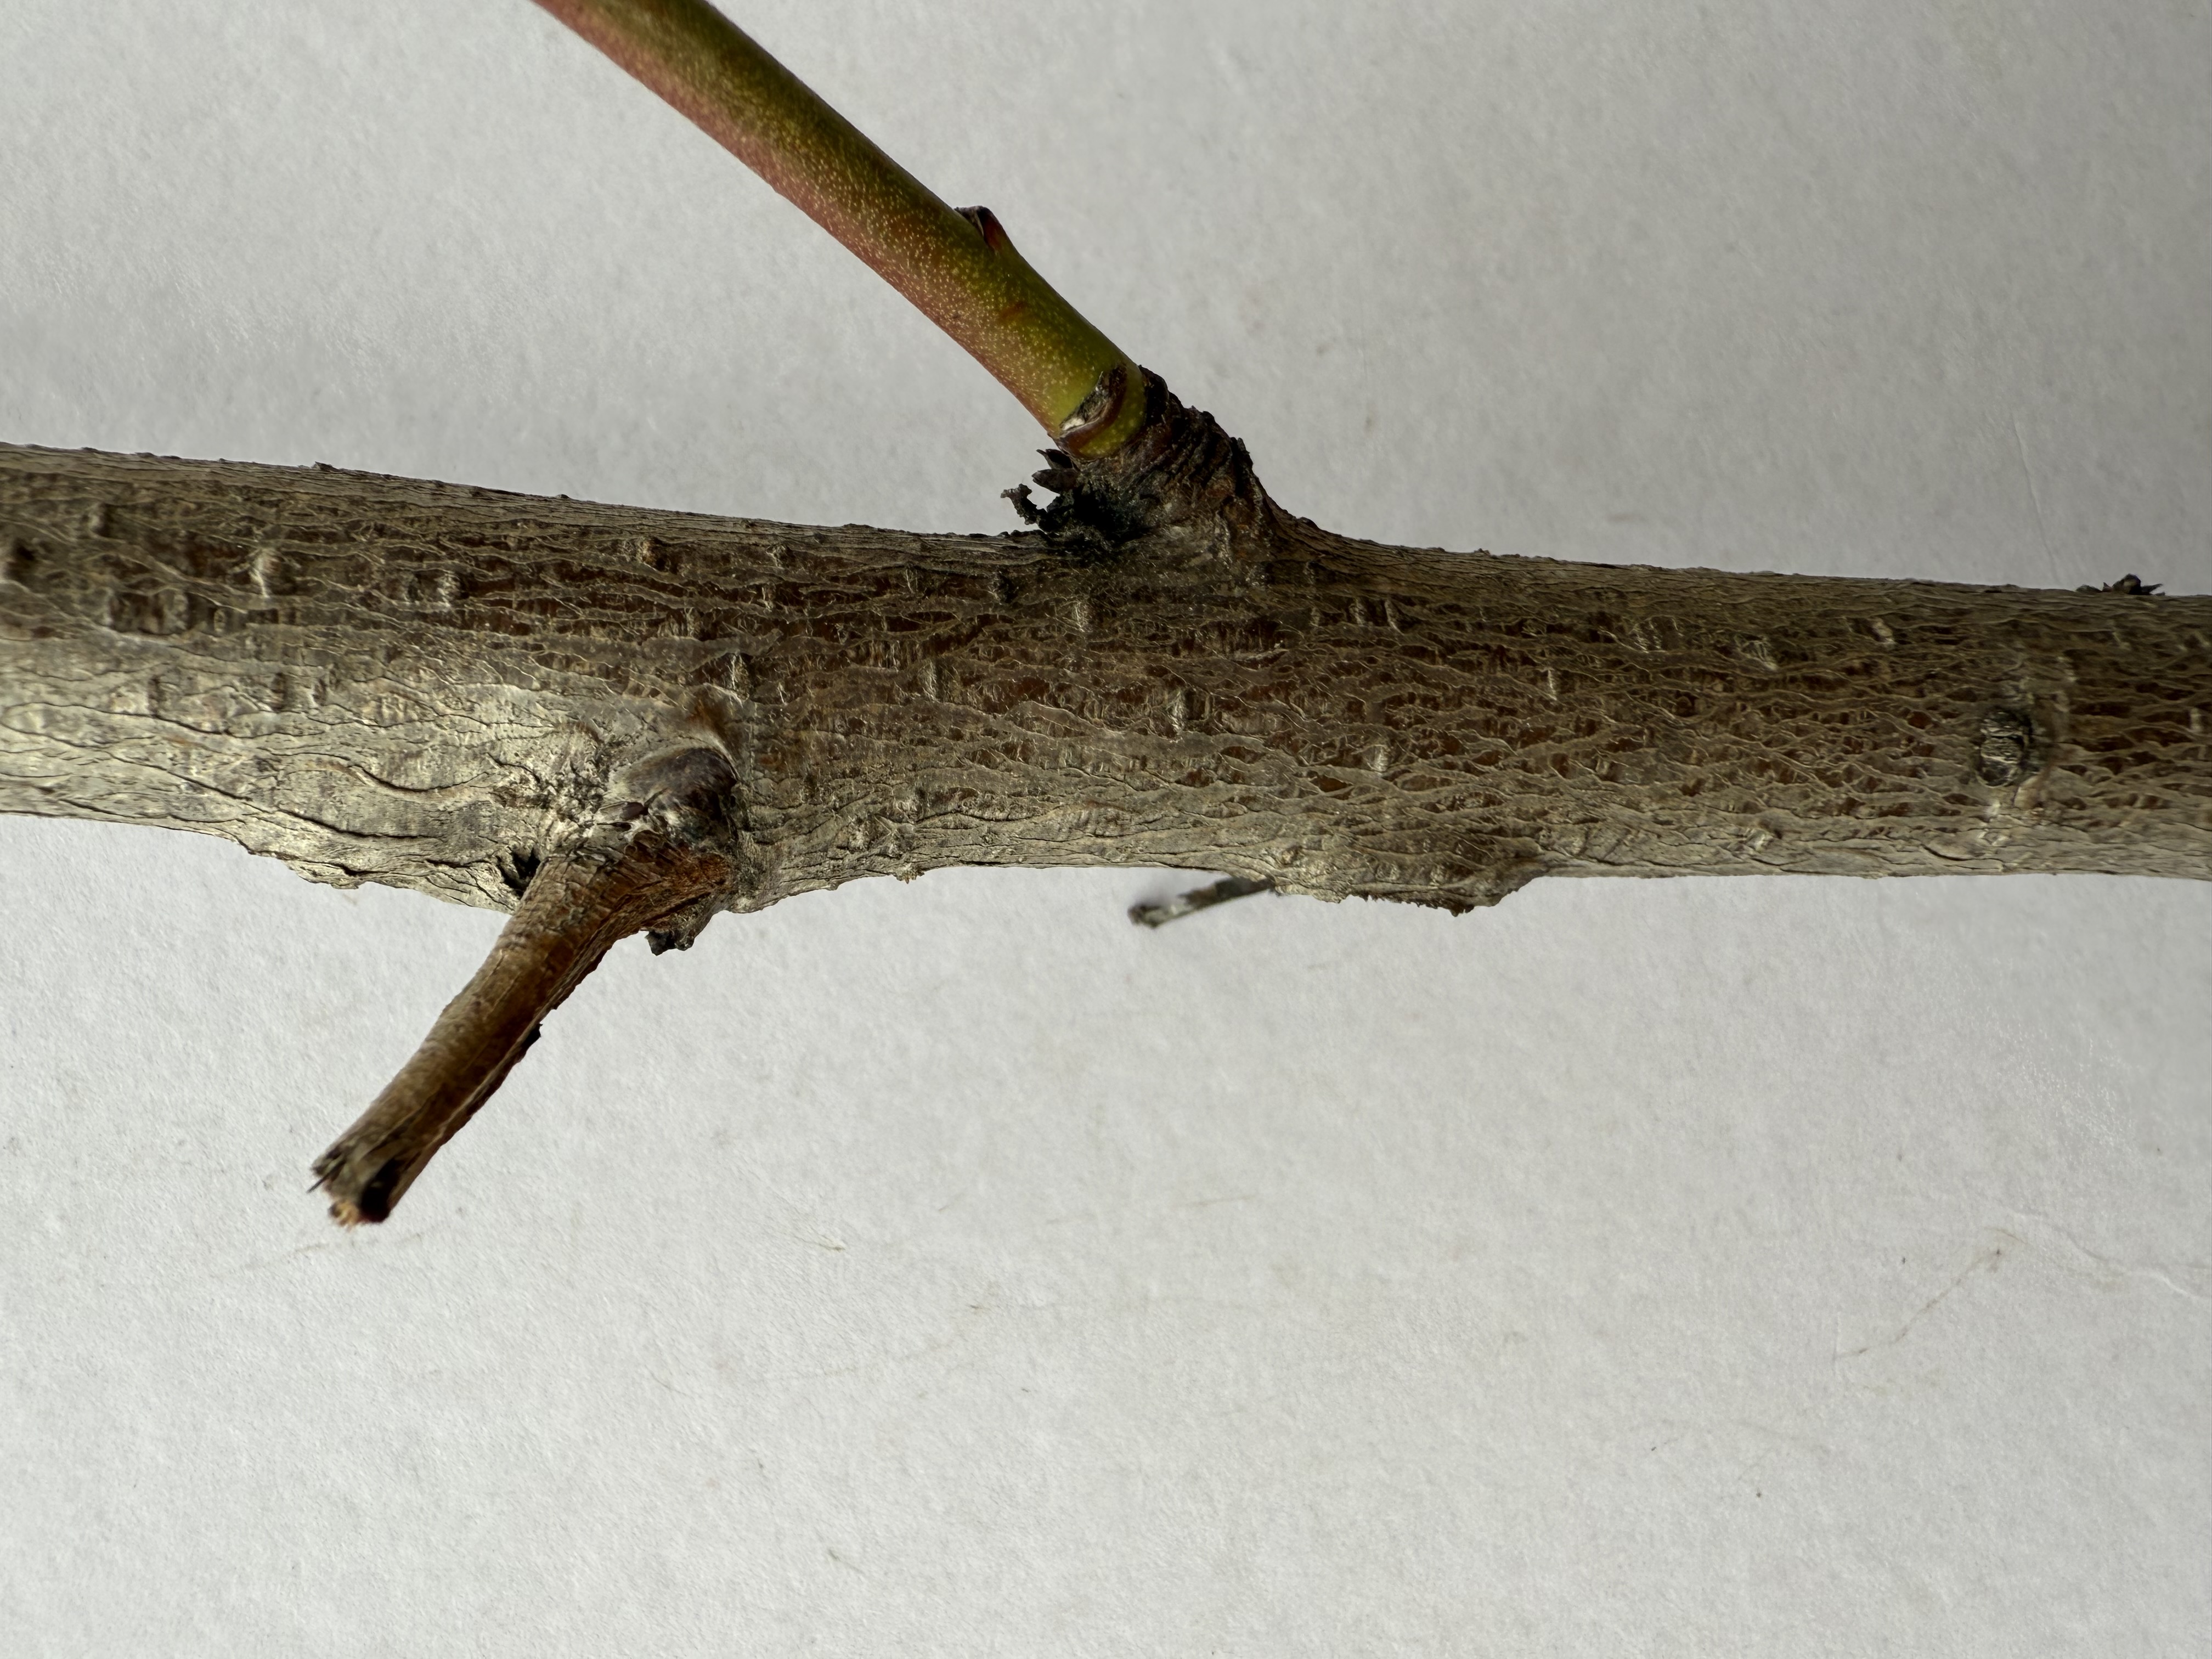
Variety: White Nectarine